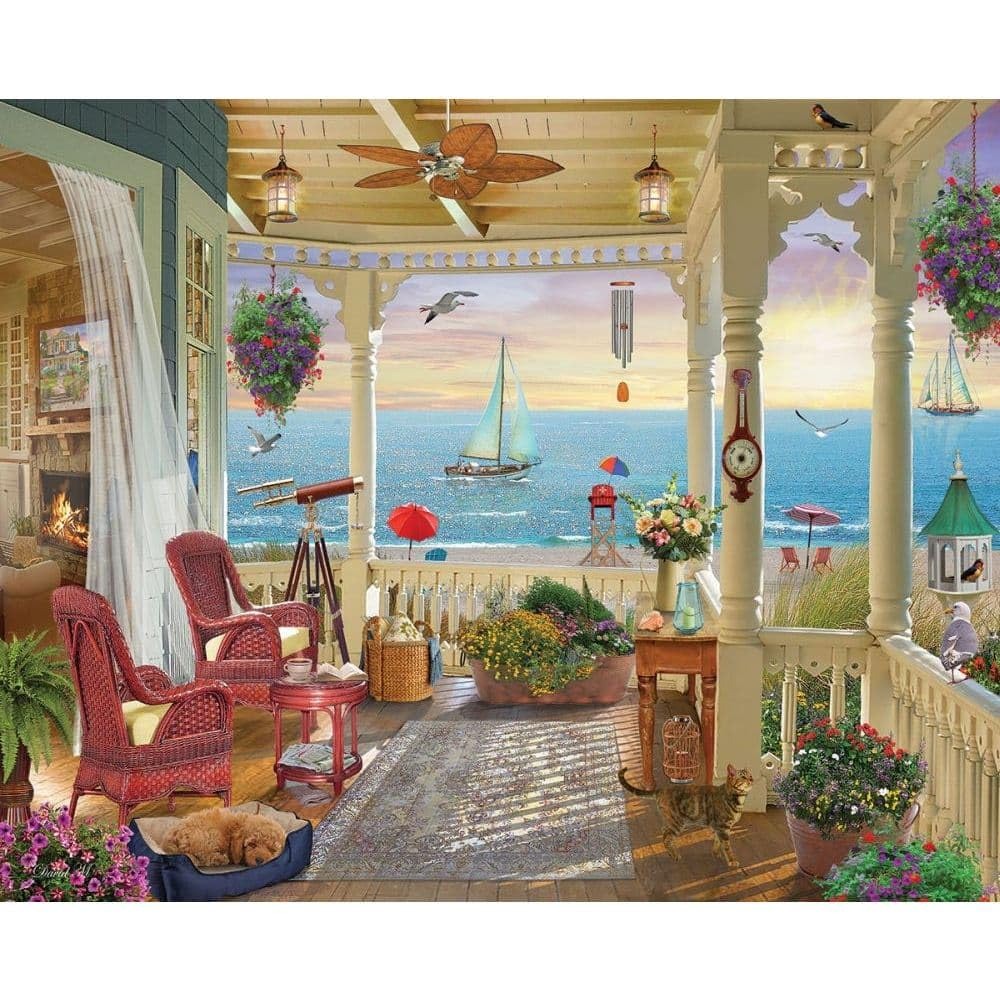
Item Name: White Mountain Puzzles Summer Breeze, 1000 Piece Jigsaw Puzzle
Bullet Point 1: SUMMER BREEZE: Wouldn't you just love to sit in one of the wicker chairs on this porch, enjoying the ocean breeze & watching the rest of the world sail by as portrayed in this piece by David Maclean.
Bullet Point 2: HIGH QUALITY DESIGN: This 1,000 piece jigsaw puzzle contains thick interlocking pieces made from recycled premium blue chipboard that give a sturdy feel & easy grip. Made in USA. Finished size 24x30
Bullet Point 3: SPARE TIME: Thicker & larger pieces are easier to grip & put together. Puzzles are a favorite & fun leisure activity for relaxing winter holidays. For kids, puzzles are a unique alternative to toys.
Bullet Point 4: MORE TO PUZZLE BUILDING: Art jigsaw puzzles are a fun, inexpensive way to enjoy beautiful works of art first hand! Use to boost skills: hand-eye coordination, motor skills, problem solving, etc.
Bullet Point 5: BEAUTIFUL ART: White Mountain presents puzzles created with photography & artwork. The paintings & photos include detailed images of natural landscapes, people, objects, & other classic designs.
Product Description: For over 30 years, White Mountain Puzzles has crafted the highest quality puzzles for the entire family to enjoy. We offer colorful jigsaw puzzles from recognized artists, available for all ages and all levels of difficulty. Our puzzles come with thicker and larger pieces made with premium blue chipboard, so the pieces are easy to grip and put together. Every puzzle also comes with a poster, so it’s convenient for everyone to reference the completed picture. Made in the USA.
Value: 1.0
Unit: Count

Price: 26.065